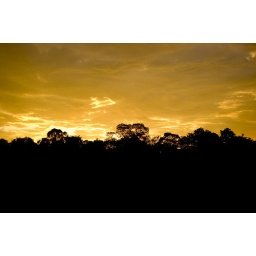
Was sitting right in front of my room's window and I saw the golden sky.